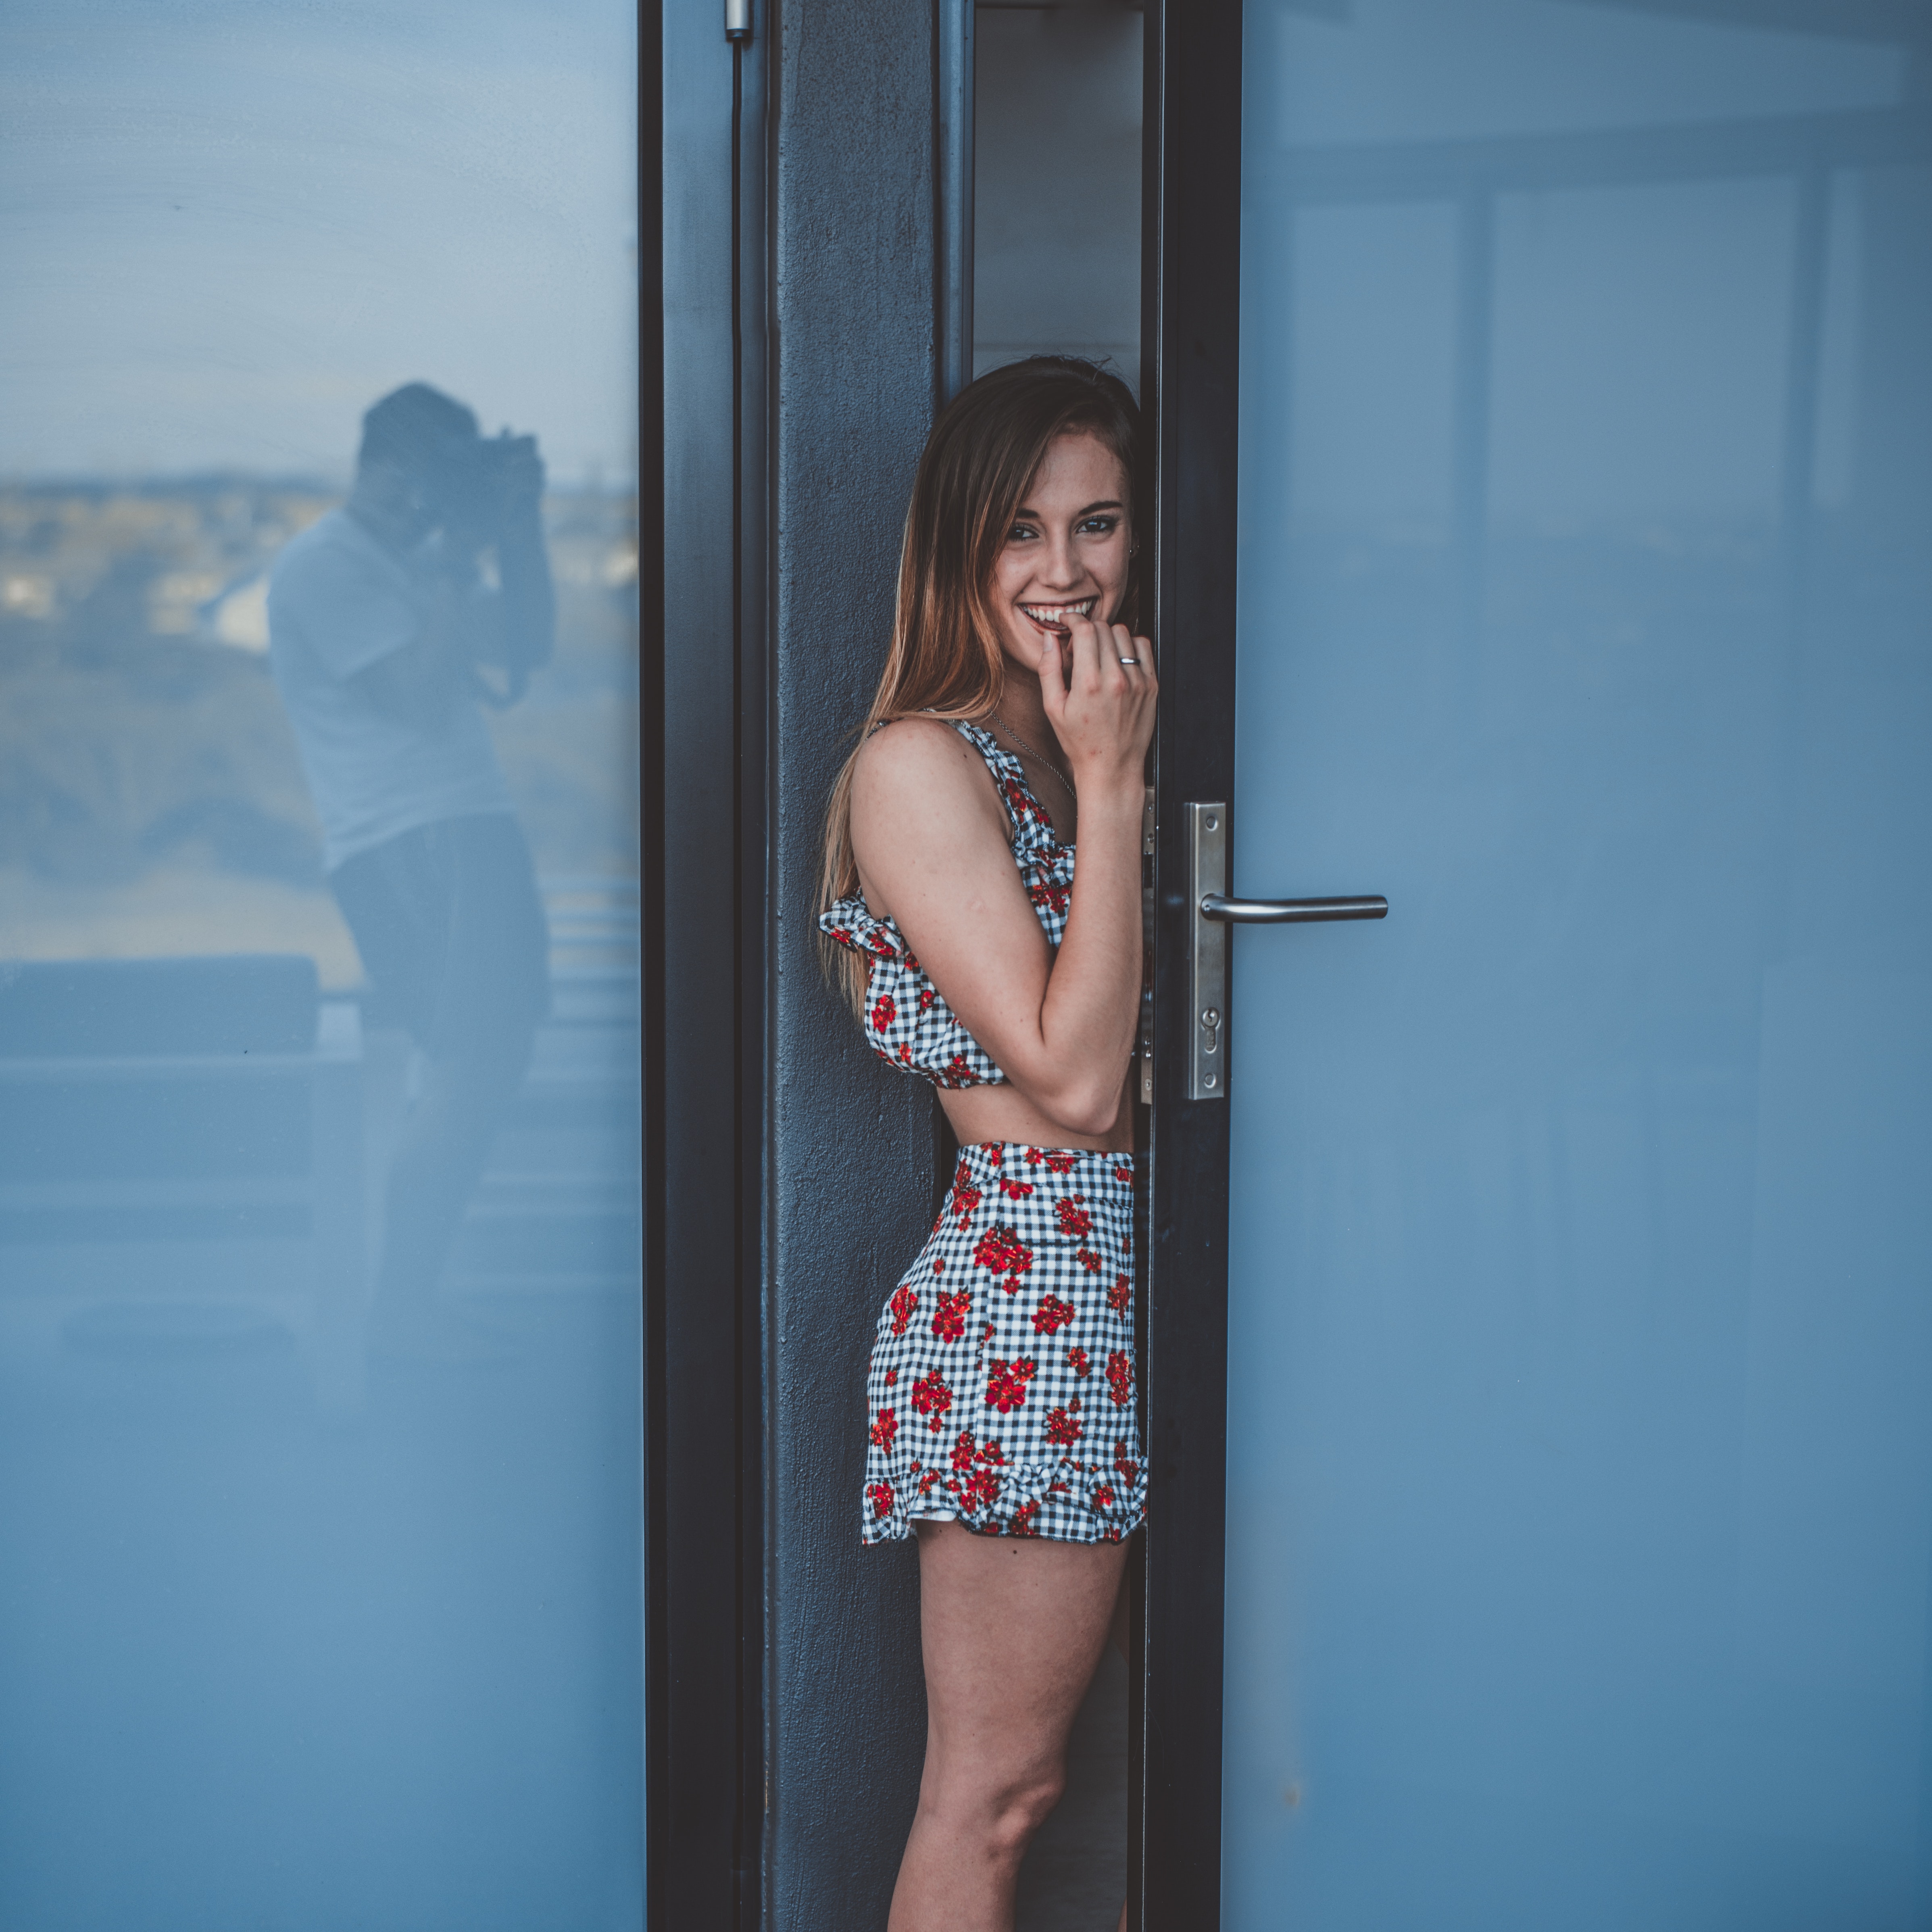
blue, facial expression, beauty, shoulder, fashion, leg, standing, human leg, smile, long hair, room, photography, summer, dress, waist, model, photo shoot, thigh, vacation, door, window, brown hair, abdomen